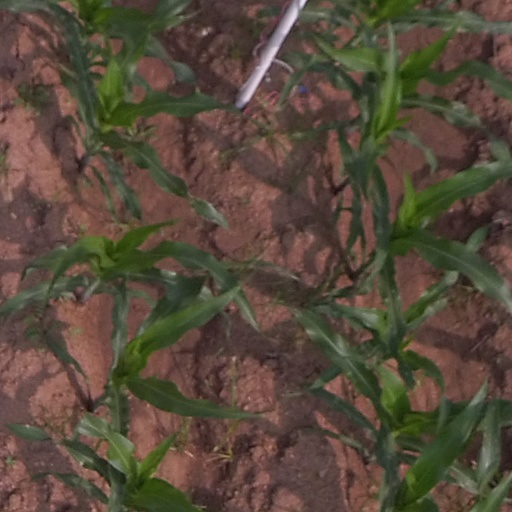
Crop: maize; corn